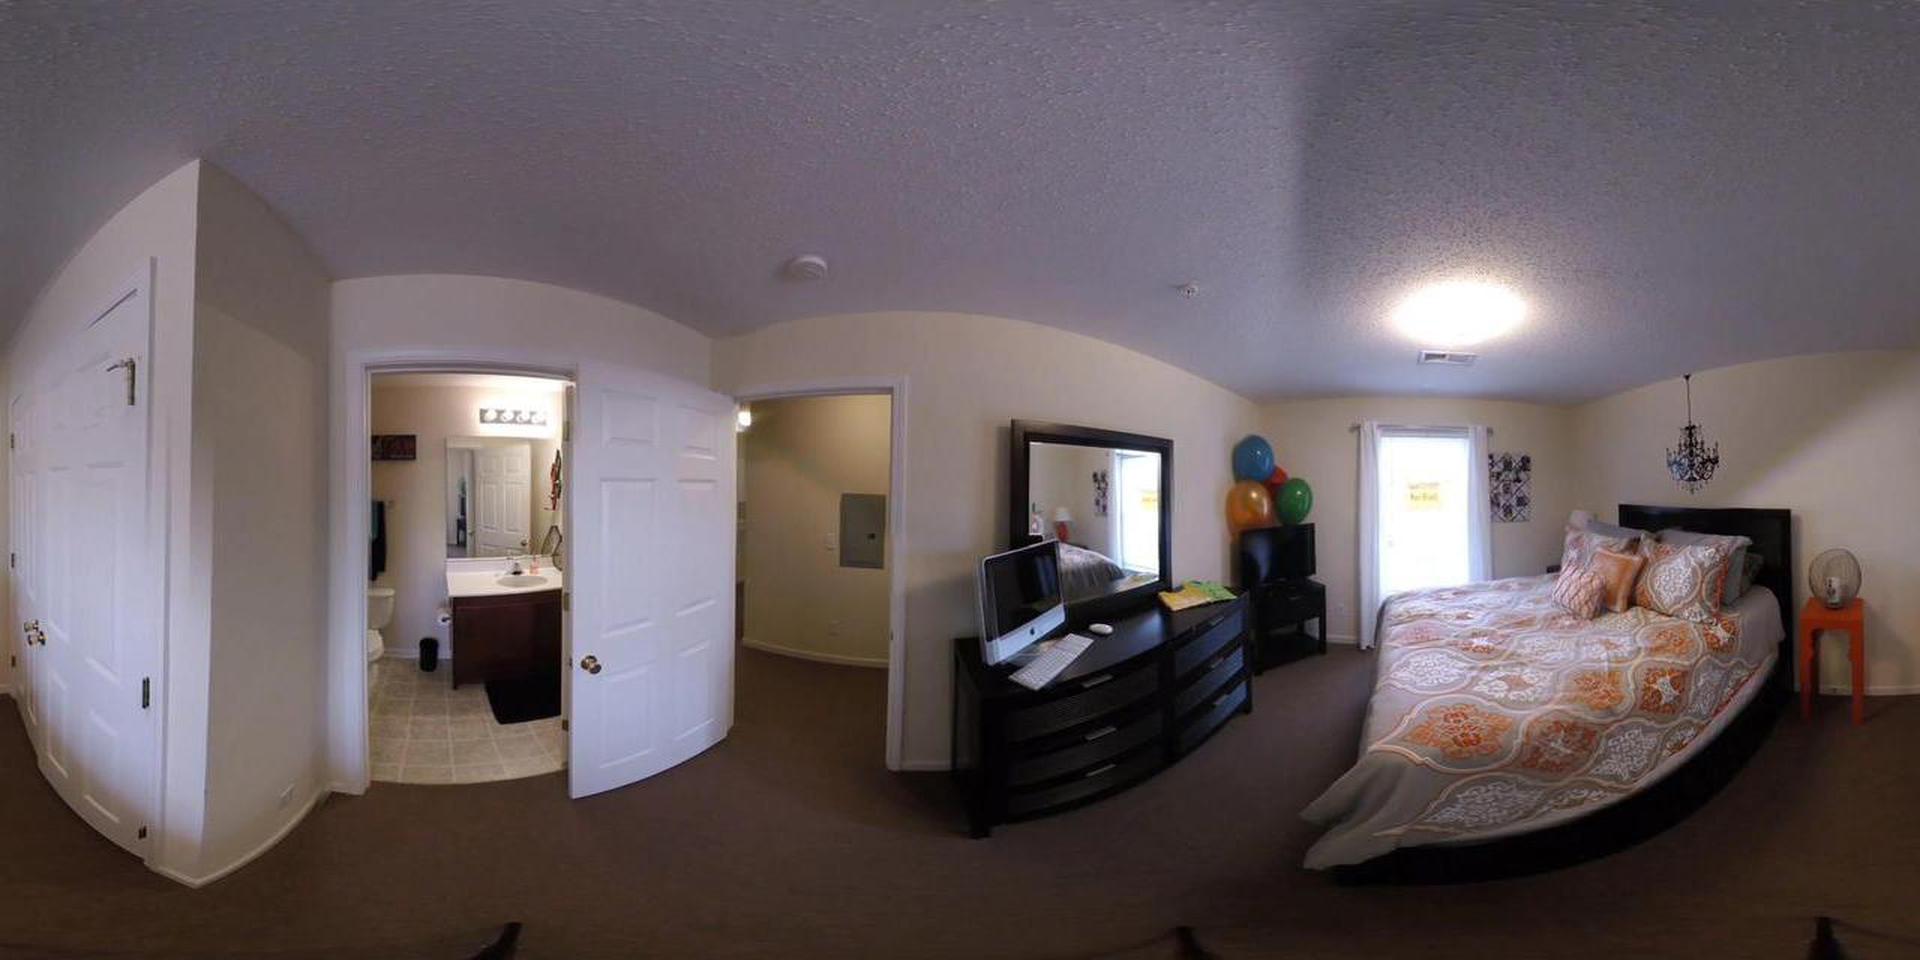
Referred object: the small black TV on the dresser

Referred object: turn right to find the bed

Referred object: the dresser opposite the bed